Fausto Lurati

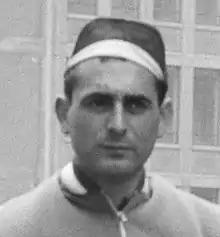
Fausto Lurati (1955)

Fausto Lurati (29 August 1929 – 28 July 2015) was a Swiss cyclist. He competed in the individual and team road race events at the 1952 Summer Olympics.